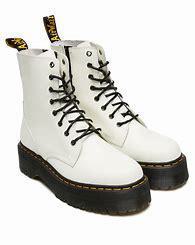
Brand: Dr.
Model: Martens 100